Answer in natural language. Considering the relative positions, where is dark cave wall decor photo (highlighted by a red box) with respect to brown wooden windsor chair (highlighted by a green box)? Choose between the following options: left or right
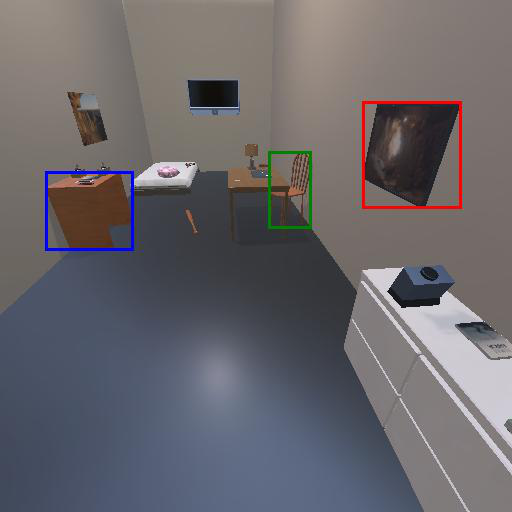
<answer>right</answer>